Wall box

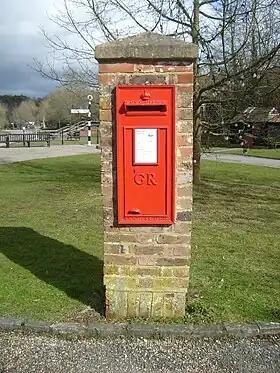
A British Wall box set into a brick pillar, at the Amberley Working Museum.

Wall boxes are a type of post box or letter box found in many countries including France, the United Kingdom, the Commonwealth of Nations, Crown dependencies and Ireland. They differ from pillar boxes in that, instead of being a free-standing structure, they are generally set into a wall (hence the name) or supported on a free-standing pole, girder or other stable structure.